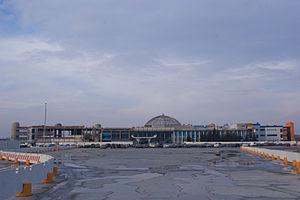
L'aéroport Khrabrovo est l'aéroport de la ville de Kaliningrad, situé à 24 kilomètres au nord de la ville, près du village de Khrabrovo. Il partage son activité entre des destinations commerciales essentiellement nationales, et une activité militaire en tant que base de l'Armée de l'air russe.